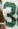
Number: 3